Necker Island (British Virgin Islands)

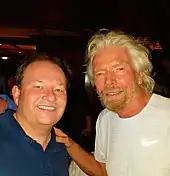
Wendell Brown (left) and Richard Branson (right) on Necker Island at Branson's Extreme Tech event, 2017

On 22 August 2011, The Great House burned down in a blaze believed to be caused by lightning from Tropical Storm Irene. At the time the house was occupied by as many as twenty guests, with Branson himself staying in a residence nearby. All of the guests escaped unhurt from the burning house, which was totally destroyed. Among the twenty occupants were actress Kate Winslet, Branson's 87-year-old mother Eve and his 29-year-old daughter Holly. The Great House was subsequently rebuilt with an expanded Great Room.